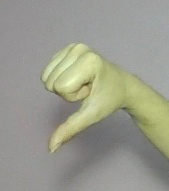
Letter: waw